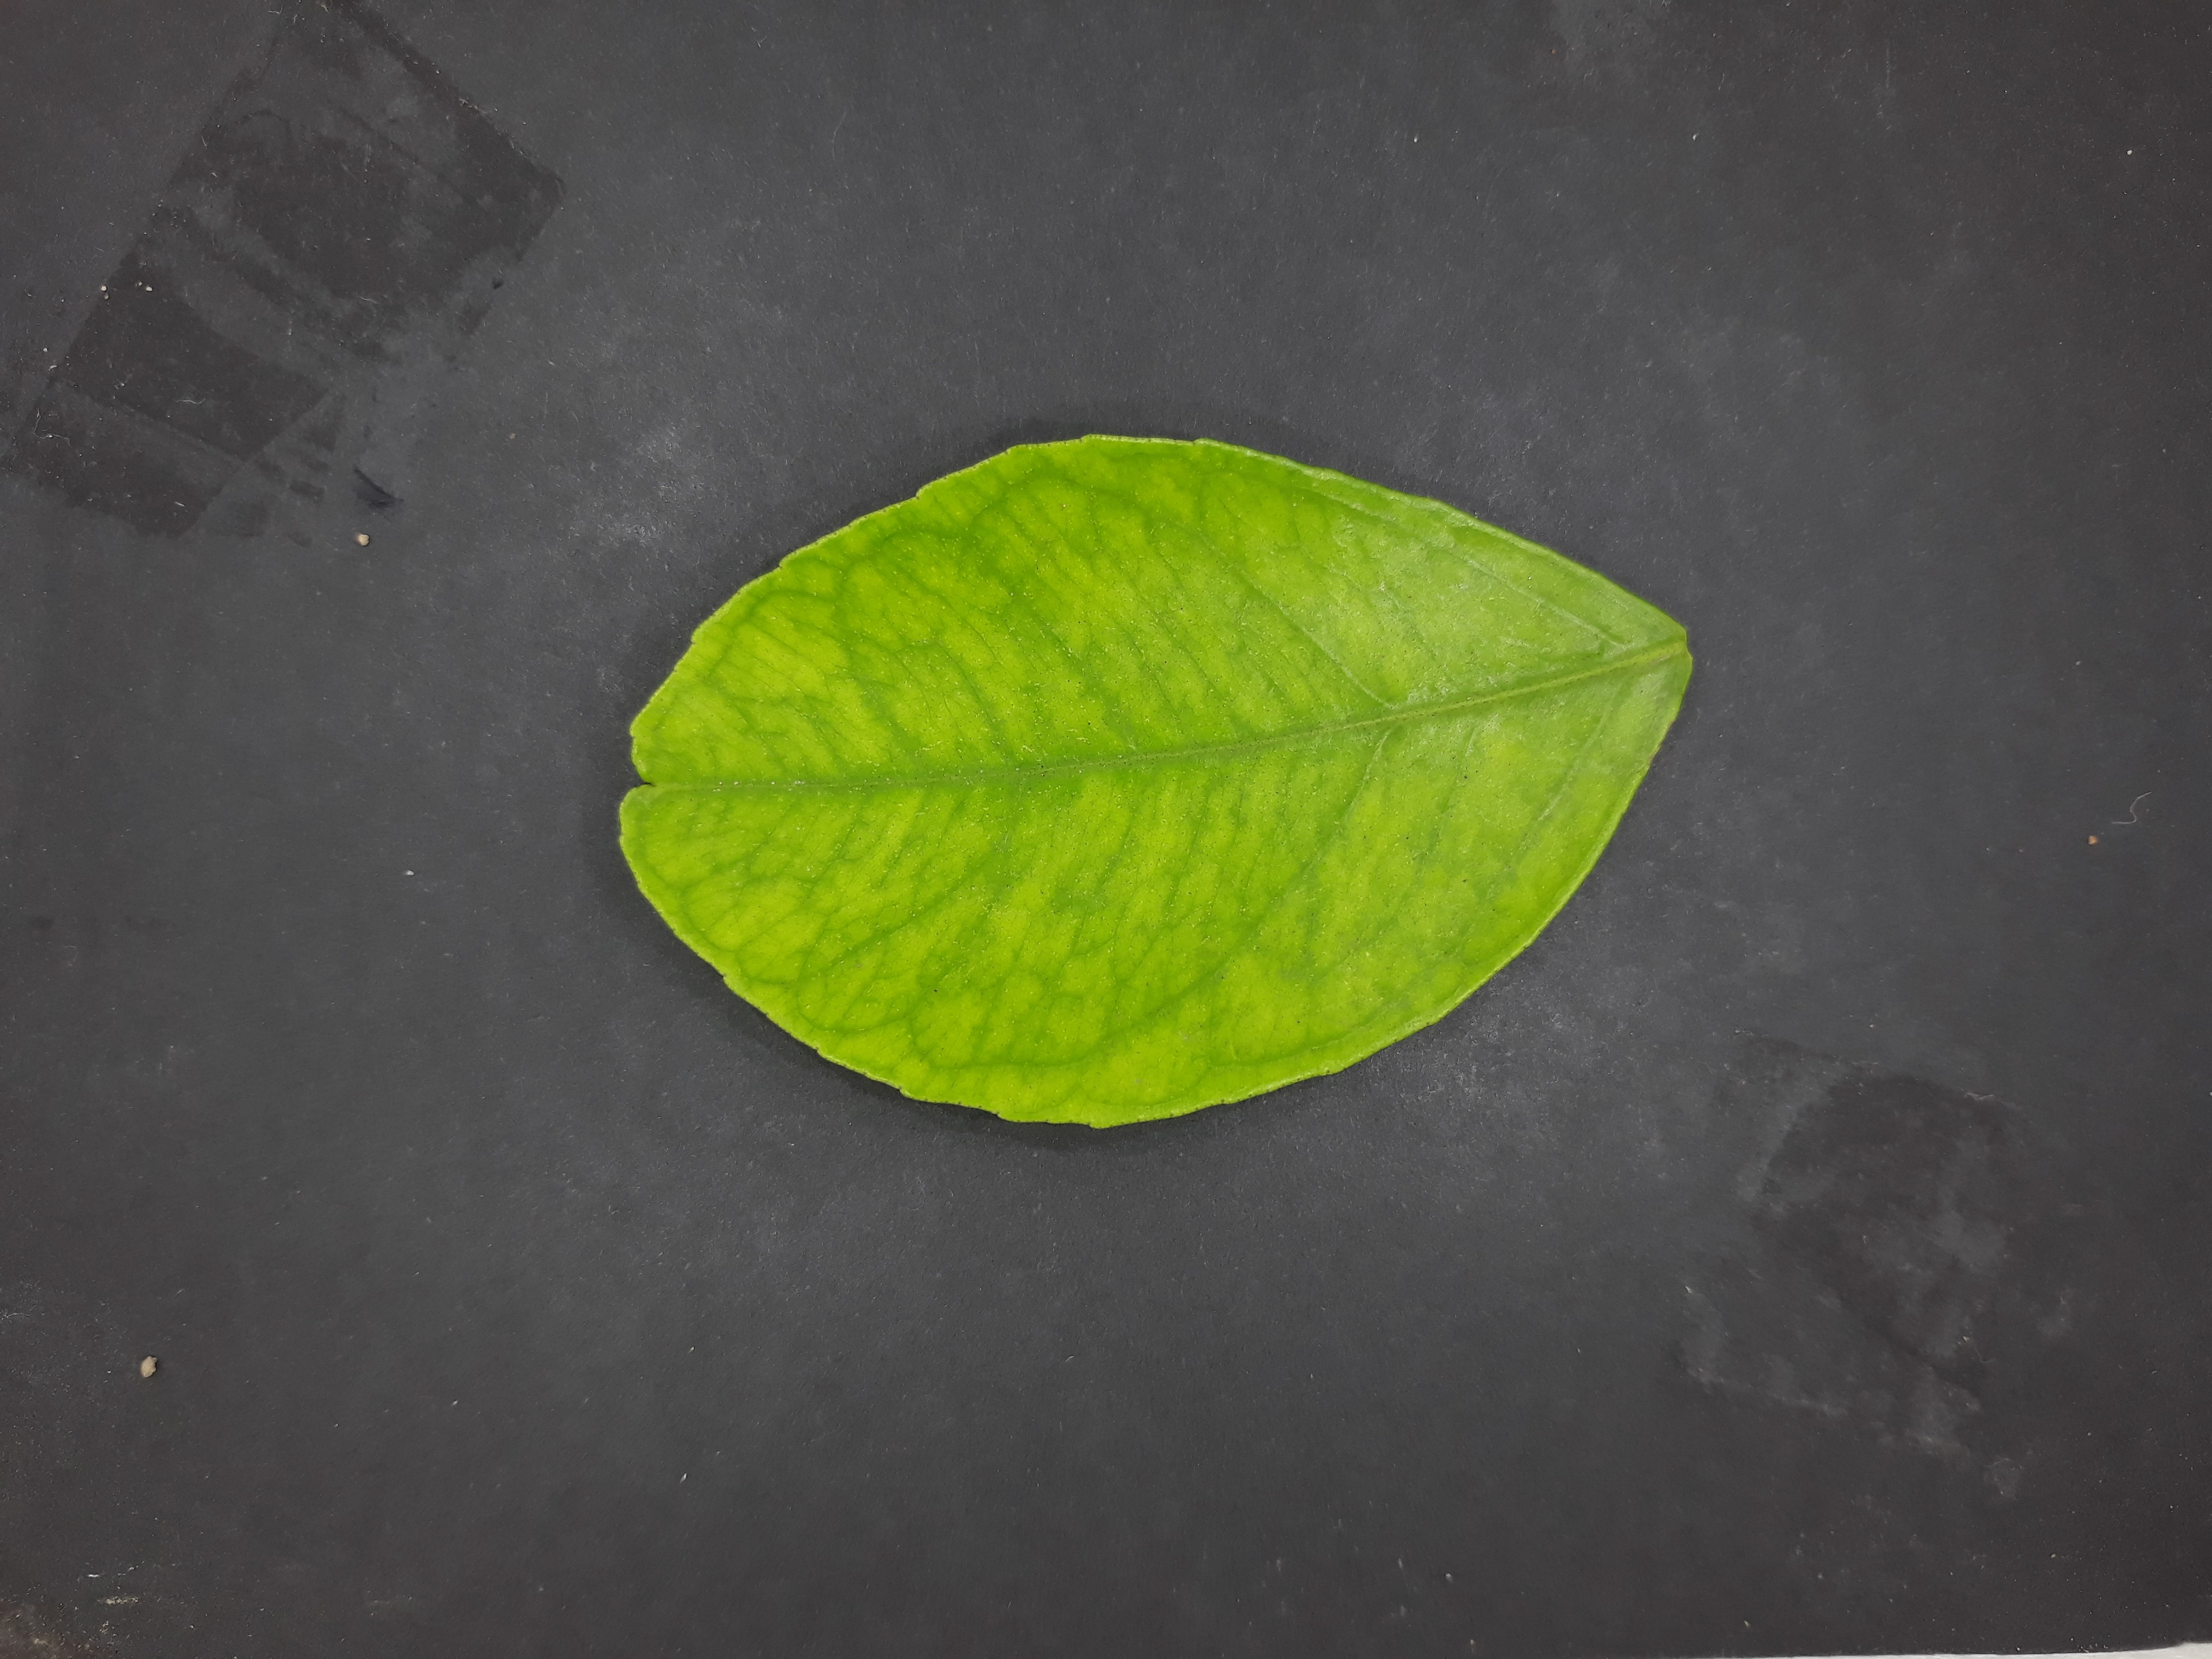
Label: Iron deficiency (Fe)